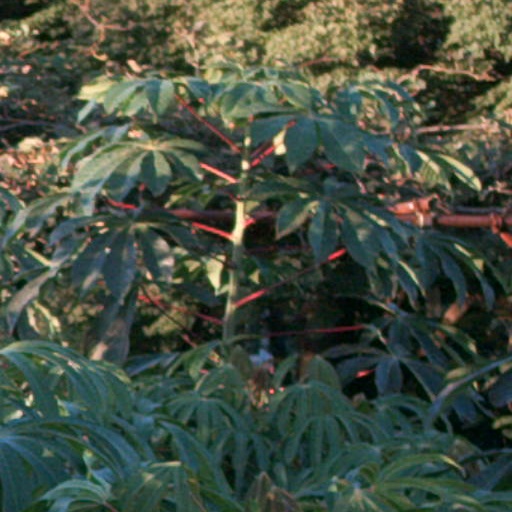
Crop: cassava